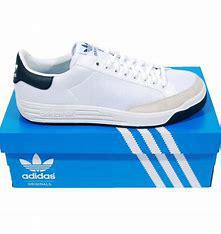
Brand: Adidas
Model: Rod Laver